Anders Sunna

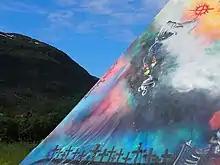
Detail of painting by Inga-Wiktoria Påve and Anders Suuna on a lávvu at the 2017 Riddu Riđđu festival.

Sunna's art is political, often focusing on Sámi history and his family's long-standing conflict with the county administrative board's reindeer husbandry delegation. In his work, Sunna uses thick layers of color, graffiti techniques, collage, and prints with motifs depicting oppression of the Sámi, including forced relocations and photographs from the Swedish State Institute for Racial Biology. In 2013, Sunna drew criticism from some Sámi for his use of the Sámi flag as a canvas for a graffiti-style painting of a skull-faced Sámi man holding an AK-47.